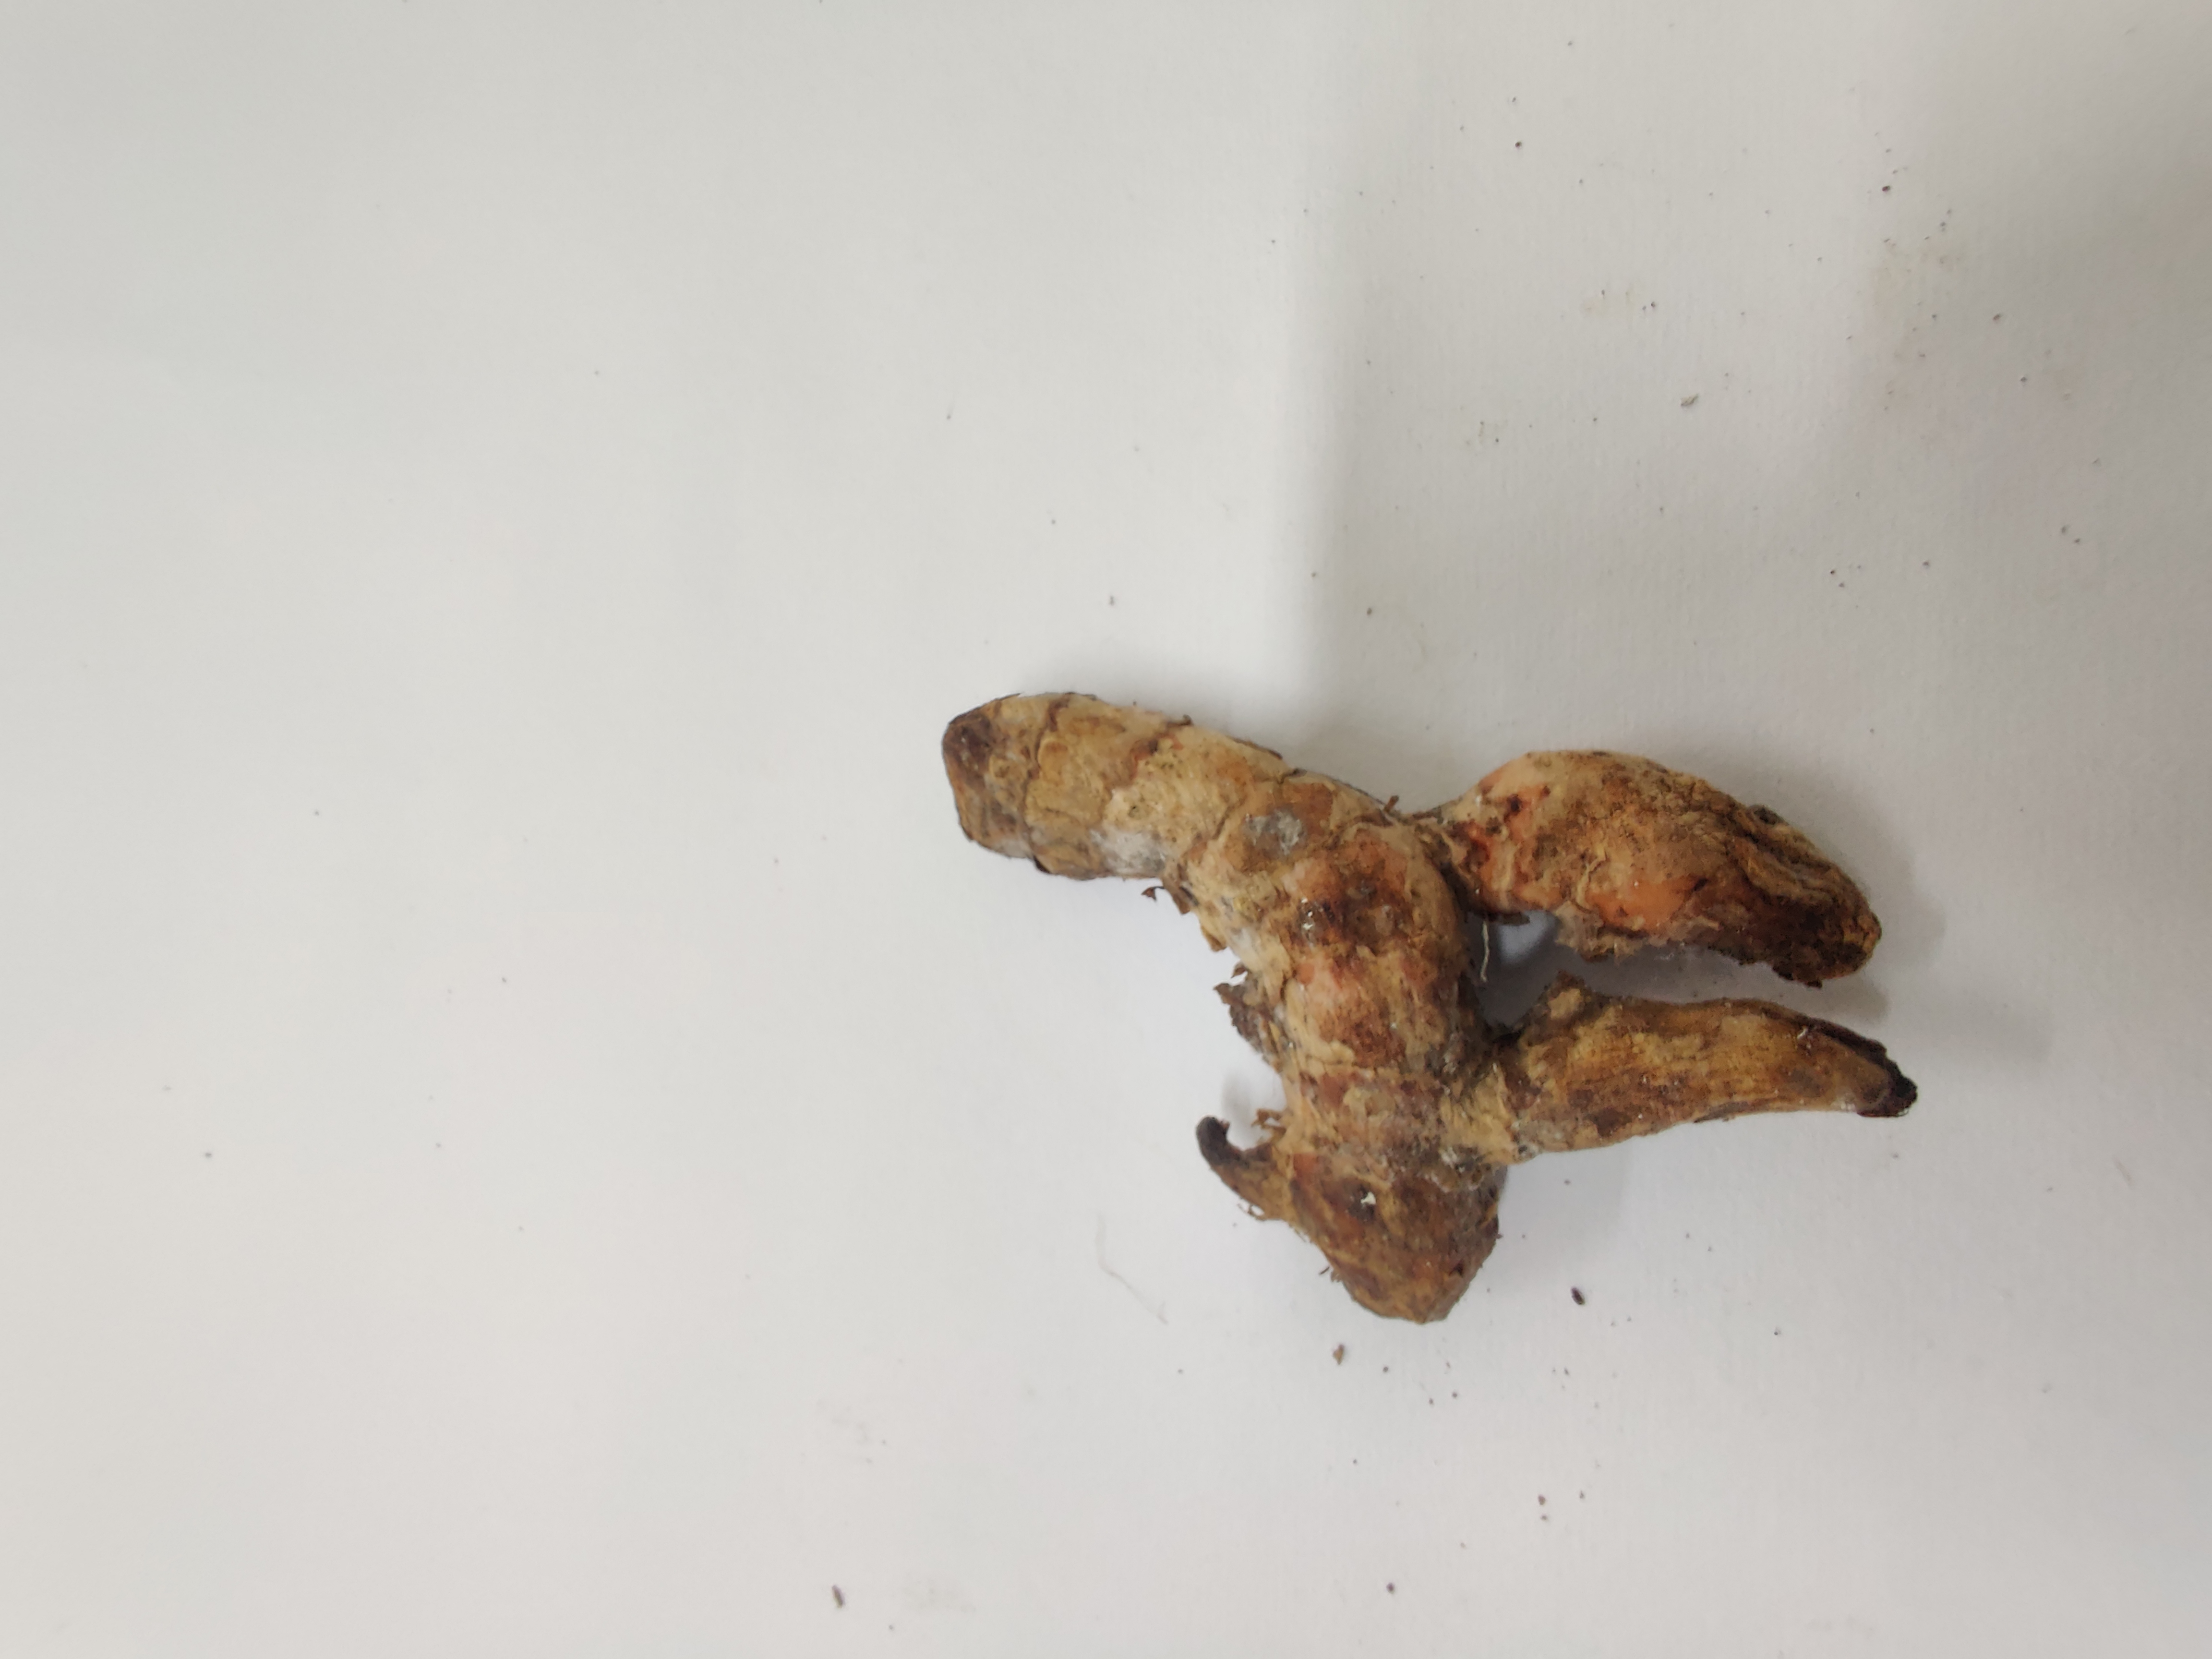
Crop: Turmeric
Condition: Fresh